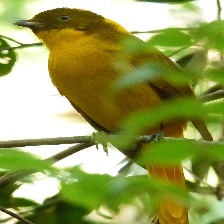
Species: GOLDEN BOWER BIRD
Scientific name: PRIONODURA NEWTONIANA